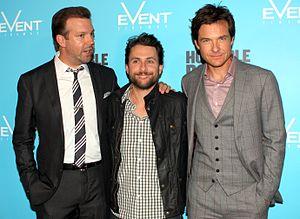
Comment tuer son boss ? ou Méchants patrons au Québec est un film américain réalisé par Seth Gordon, sorti en salles en 2011. Il met en vedette Jason Bateman, Charlie Day, Jason Sudeikis, Jennifer Aniston, Kevin Spacey, Jamie Foxx et Colin Farrell dans les rôles principaux. L'intrigue du film raconte l'histoire de trois amis qui décident de tuer leurs tyranniques patrons respectifs.